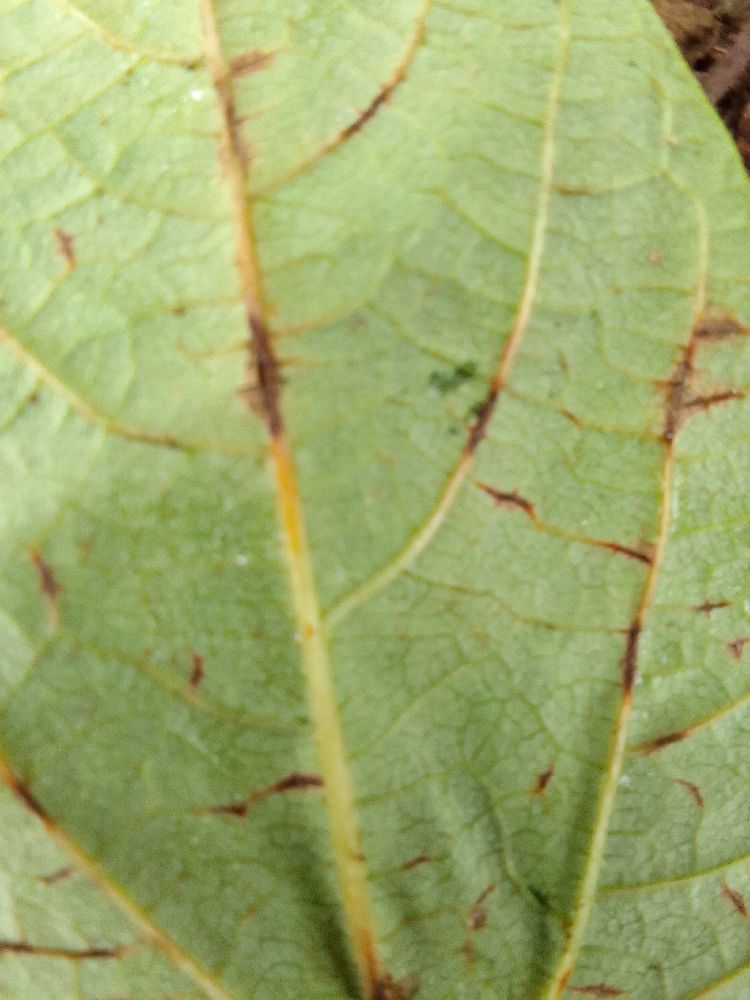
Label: anthracnose